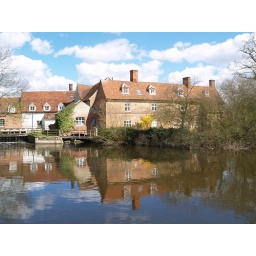
The relflection in the water of the clouds and blue sky drew me to take this picture